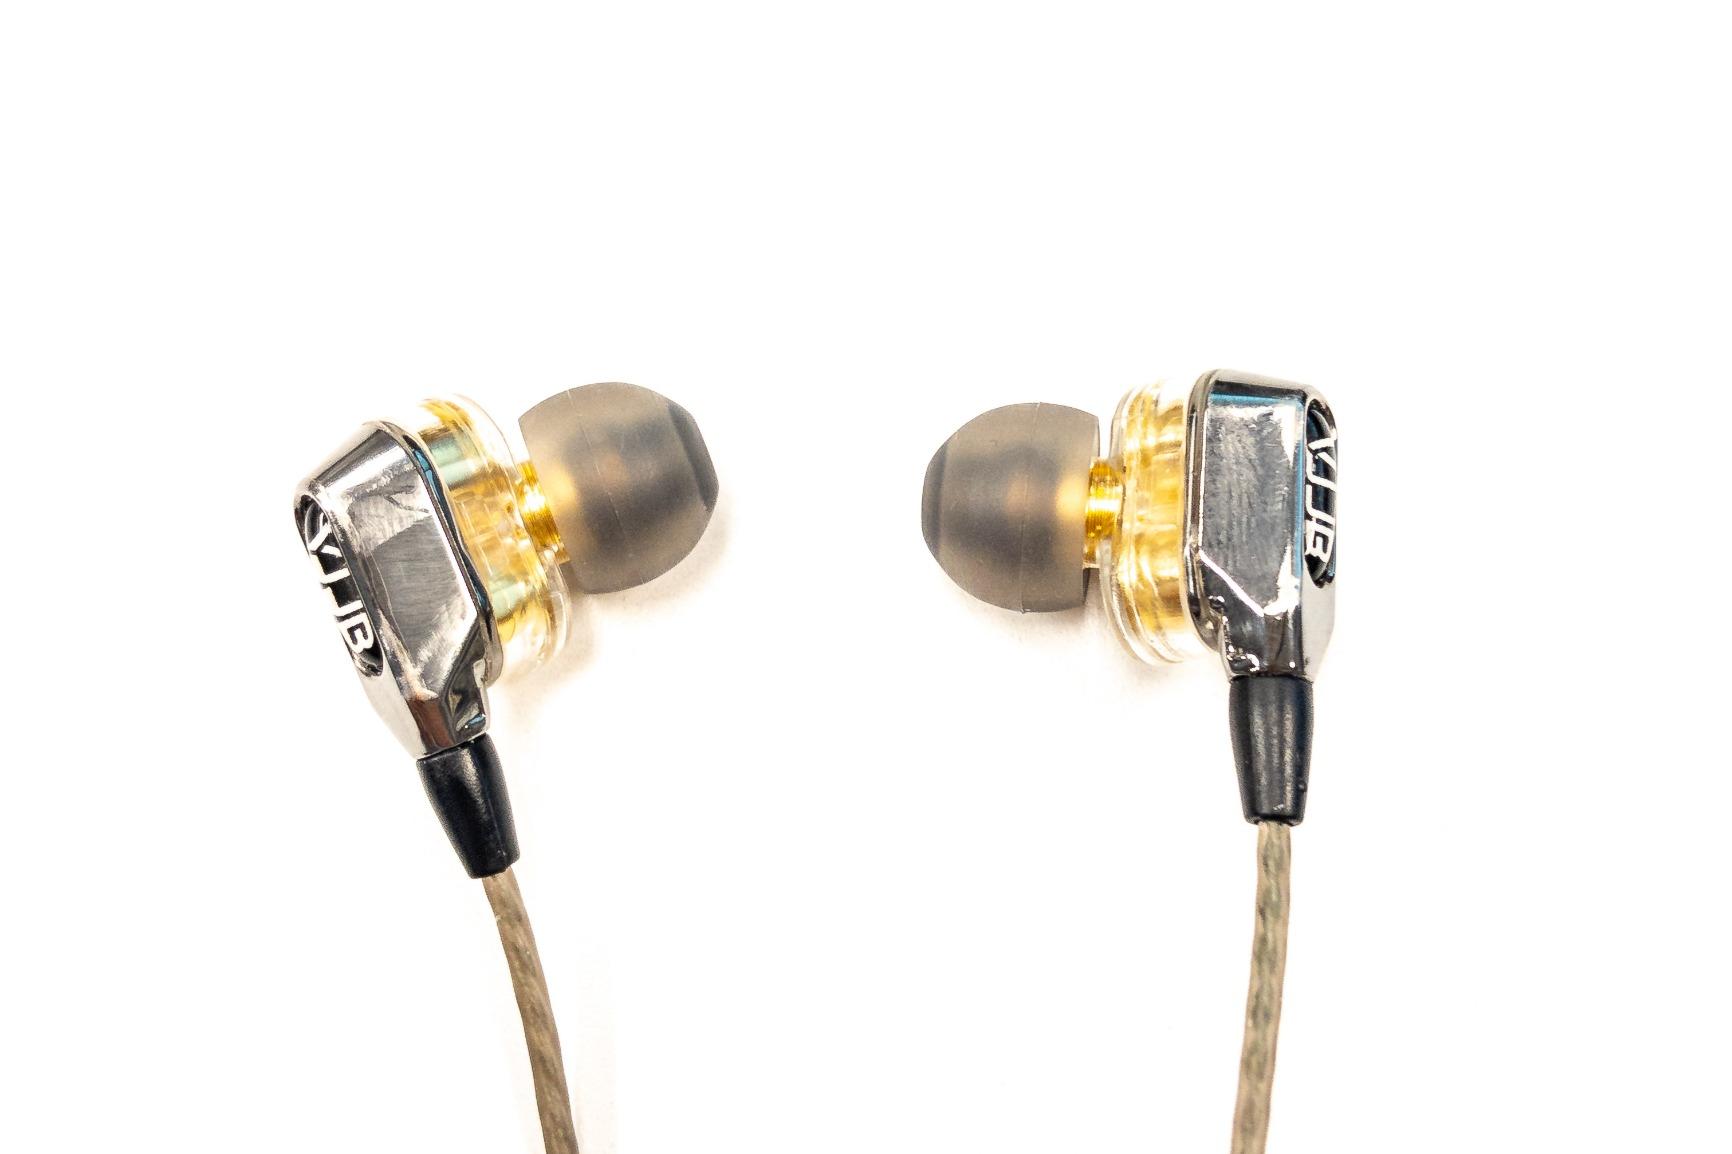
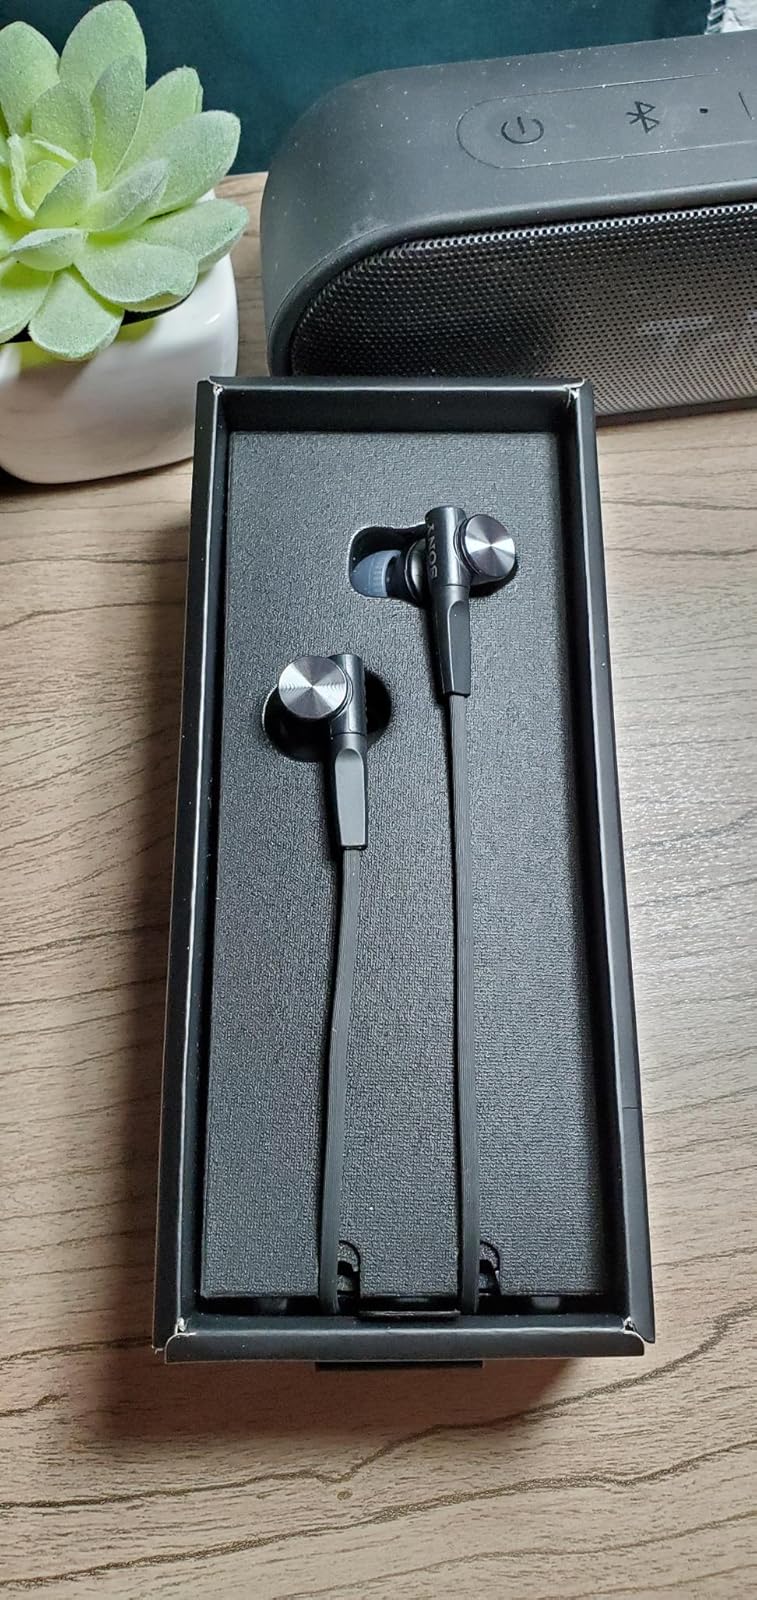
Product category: headphones
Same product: no